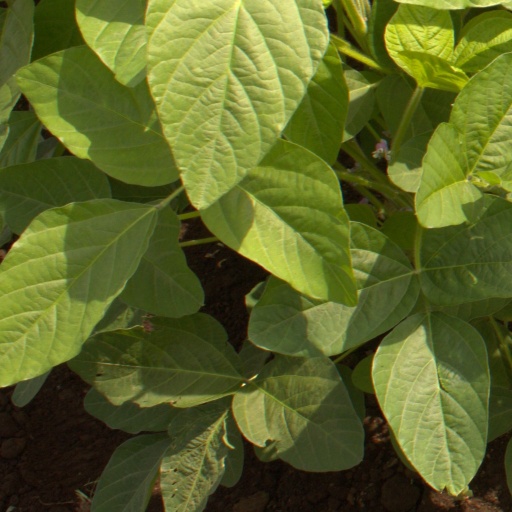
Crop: soybean